Neighborhoods in Portland, Maine

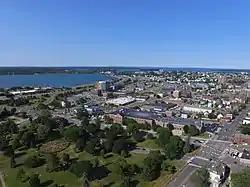
A view over part of Deering Oaks in Parkside with Bayside, then East Bayside, then the East End, then Munjoy Hill beyond and with Back Cove to the left.

East Bayside is bordered by Franklin Street on the west, Washington Avenue on the east, to the north by Marginal Way, and the south by Congress Street. It is bordered by the neighborhoods of Bayside, the Old Port and Munjoy Hill. It was first developed a street network in the early 19th century. By the 1820s, the area was Portland's second seaport via the Back Cove's ship channel. Much of the debris from the Portland fire of 1866 was deposited into Back Cove, significantly increasing the size of East Bayside. Maps produced around 1900 show an extension of the shoreline out to Marginal Way. The shoreline did not change again until the construction of the interstate in 1974. East Bayside is often confused with Bayside, which is the neighborhood on the opposite side of Franklin Street. East Bayside is represented by the East Bayside Neighborhood Organization.